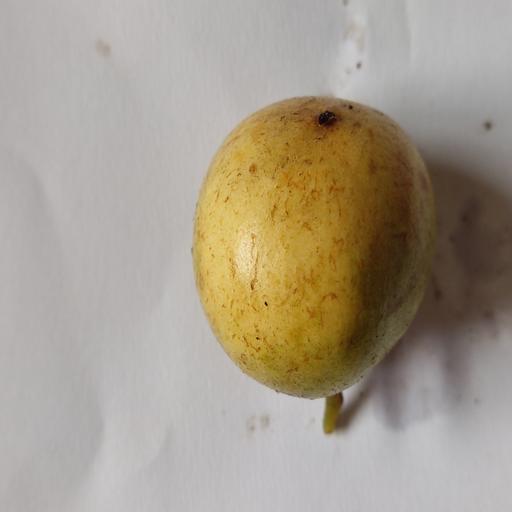
Crop type: Burmese Grape